Richard Lui

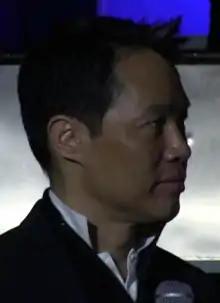
Richard Lui at a panel discussion for the show "Fresh off the Boat"

Lui started in business in 1985, working in manufacturing, strategy consulting, food and beverage, environmental, oil, and technology industries.